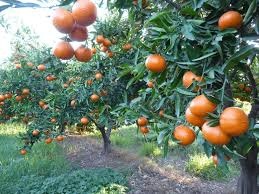
Label: mandarine